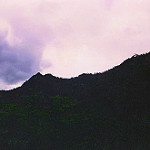
Label: mountain